Hugh V of Bas

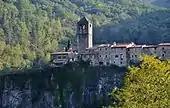
The castle of Castellfollit, which Hugh held until his death

An iron and silver bridle found in Turkey bearing the arms of the counts of Empúries may have belonged to the count of Squillace. In a letter dated 1298, Count Ponç V refers to his brother Hugh as a prisoner of the sultan of Egypt.